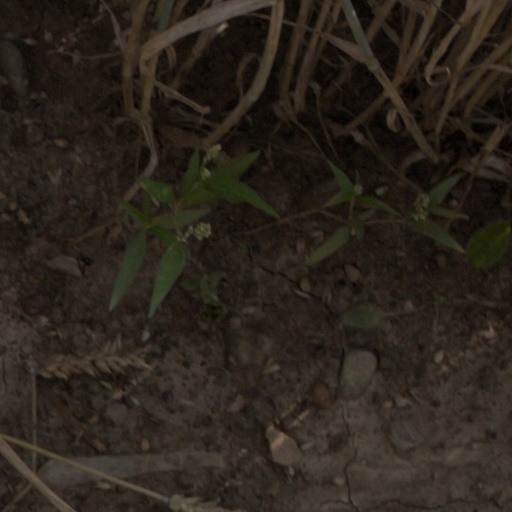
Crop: wheat